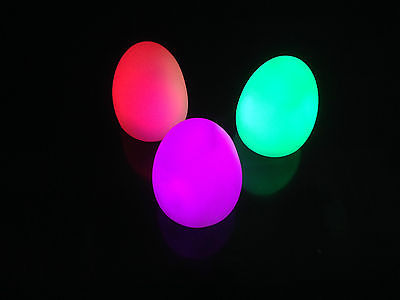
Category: lamp